Edmond Michotte collection

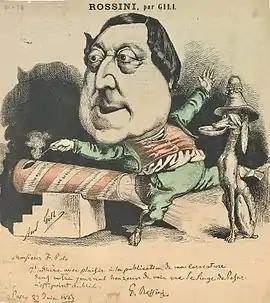
Caricature of Rossini by A. Gill, 1864 (Library of the "Royal Conservatory of Brussels", B-Bc, FEM-883)

The collection includes more than two hundred letters and different handwritten texts – invitations, programs, poetry, furniture inventories, condolences, or the impressive list of celebrities attending the composer's funeral. The correspondence, of which half is autograph, holds some thirty letters from Rossini to his Bolognese secretary, Angelo Mignani, the others being addressed to the composer himself.